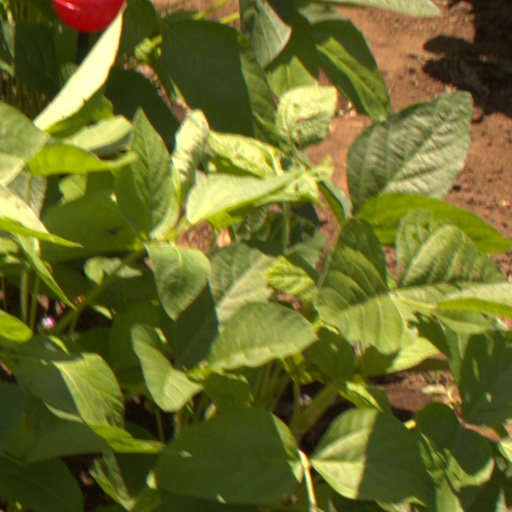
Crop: soybean